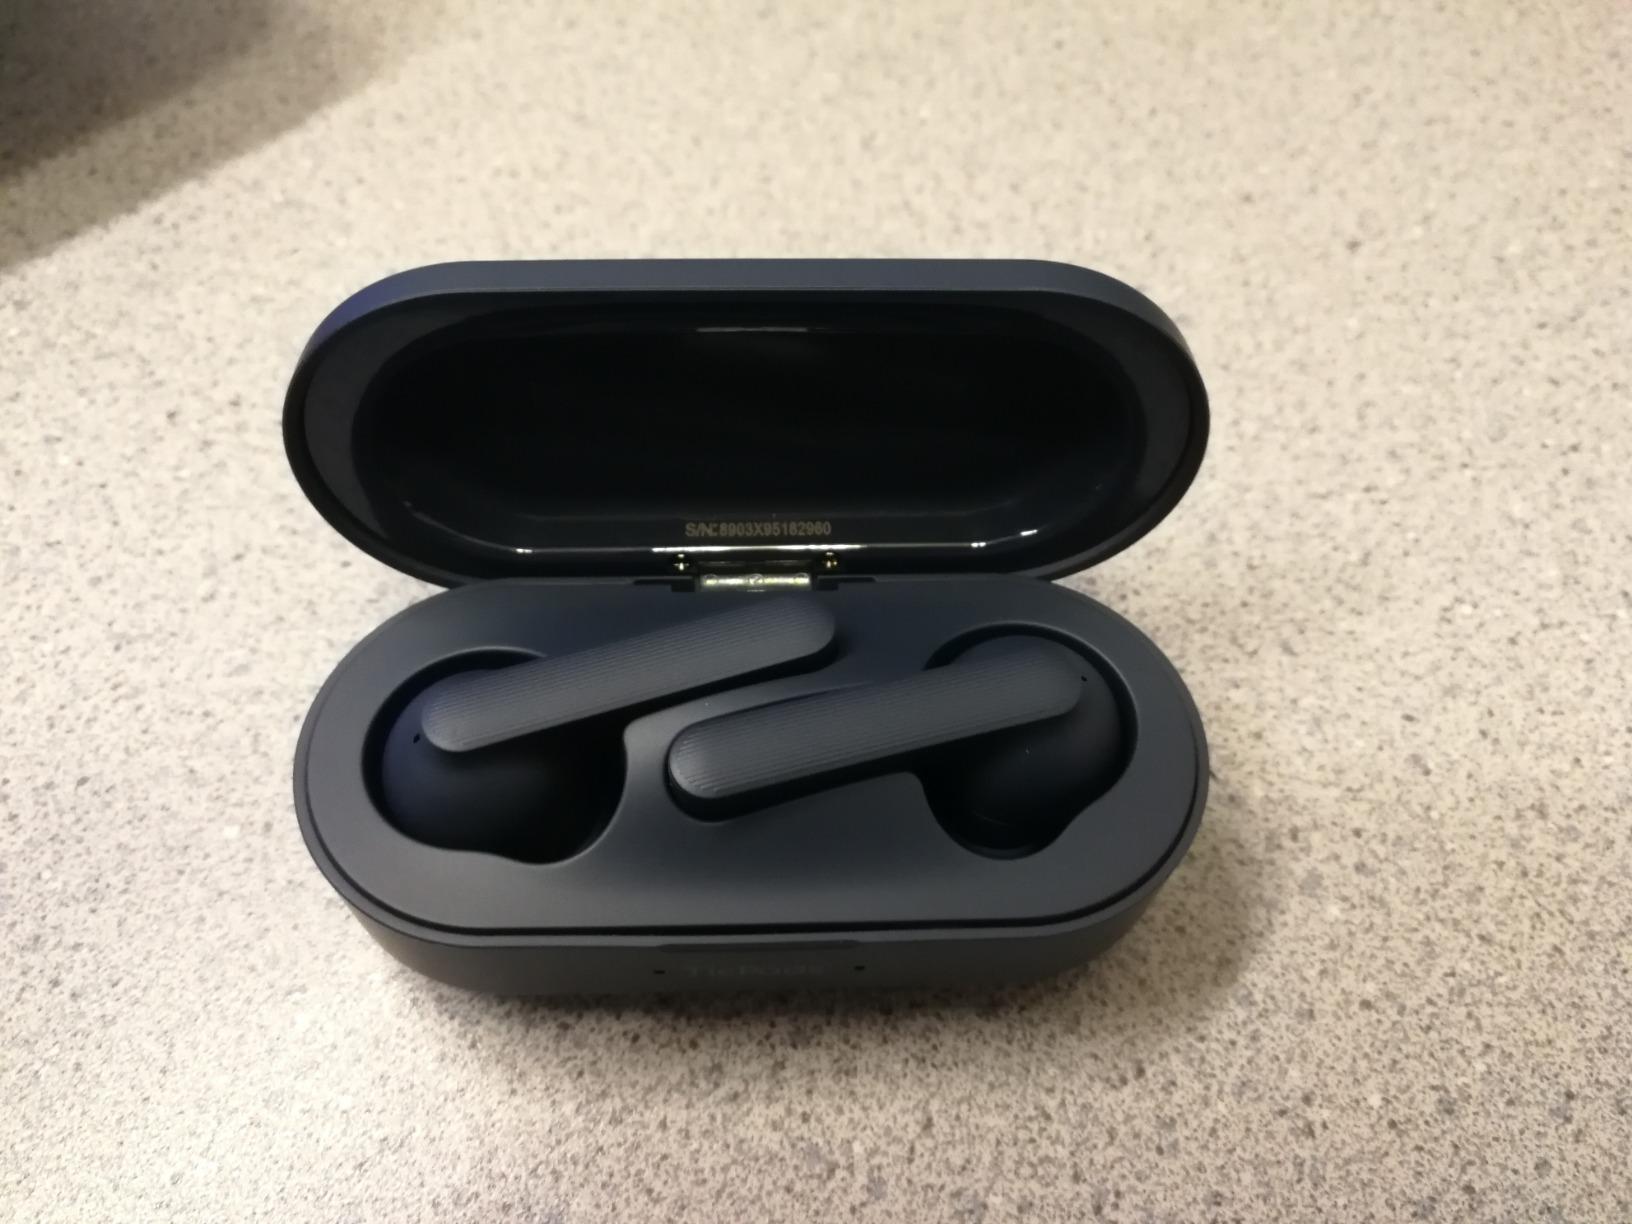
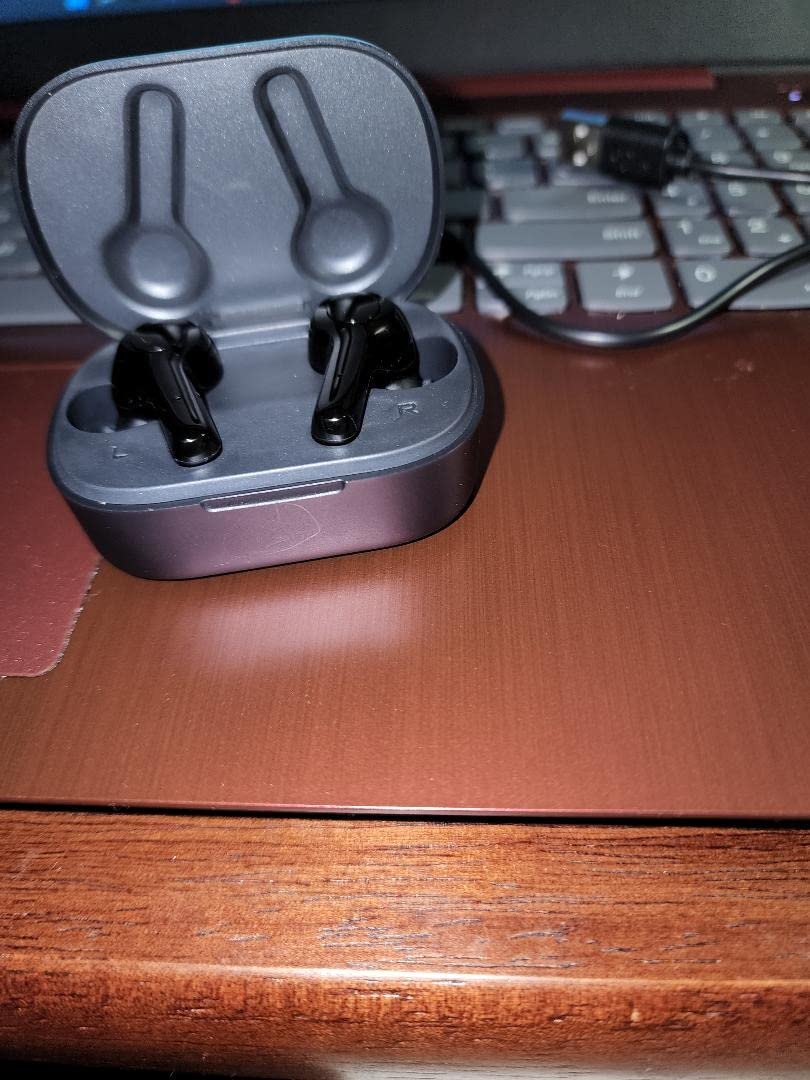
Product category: earbuds
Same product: no